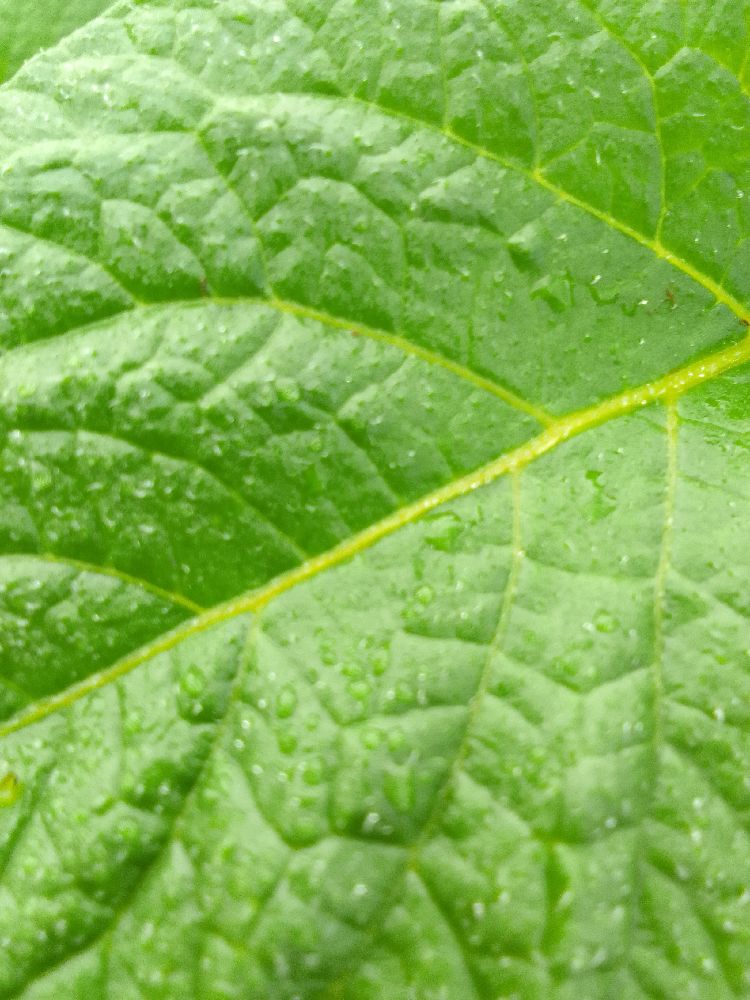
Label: Healthy